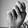
ASL letter: N